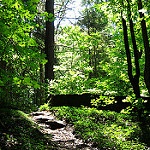
Label: forest